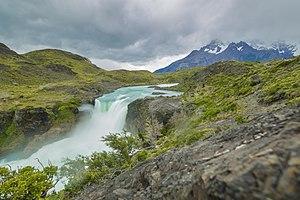
Le Salto Grande est une chute d'eau située sur le río Paine, après le lac Nordenskjöld. Elle est située à l'intérieur du parc national Torres del Paine au sud du Chili. Dans les environs de Salto Grande, il est possible d'observer une variété de flore indigène ainsi que certaines espèces animales à l'état sauvage, parmi lesquelles des guanaco.